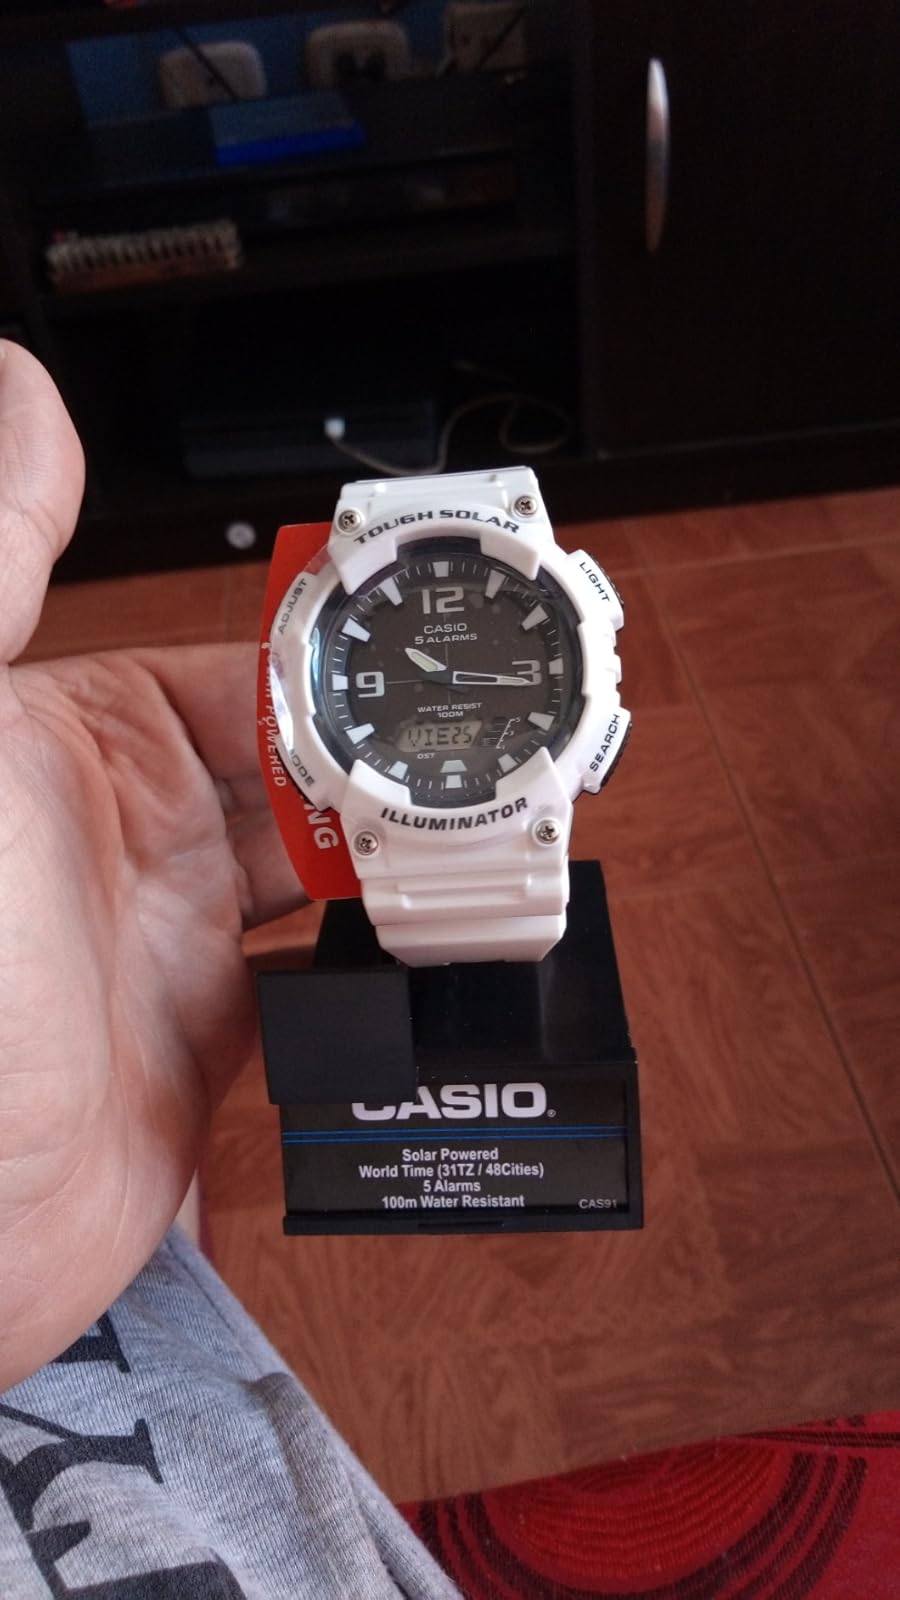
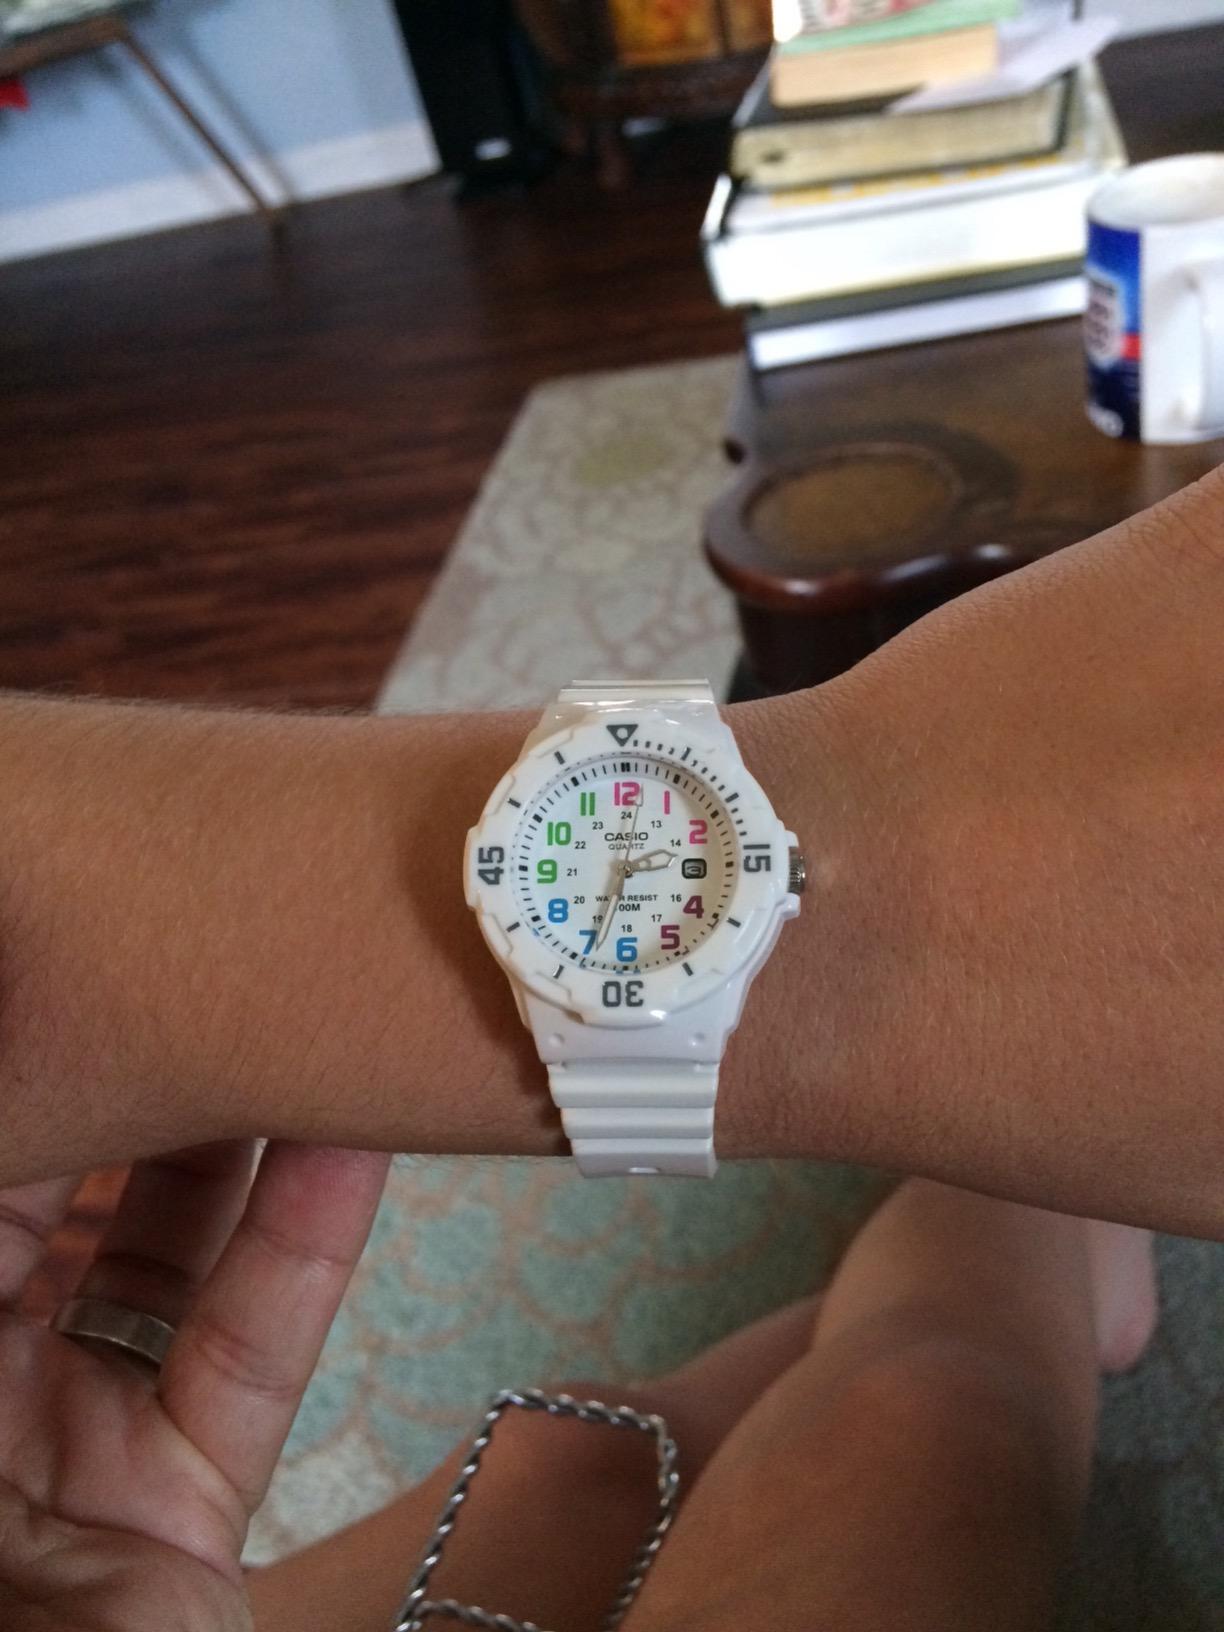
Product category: accessories_watch
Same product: no